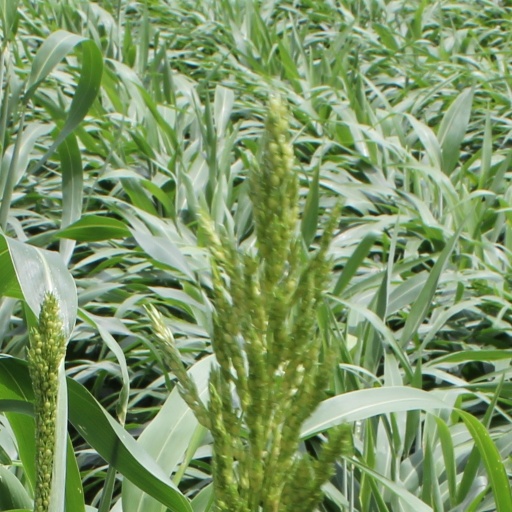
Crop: sorghum